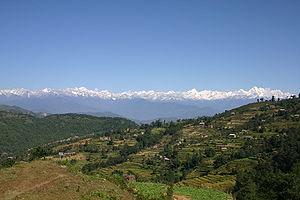
La vallée de Katmandou se situe dans la région centre-orientale du Népal, à l'altitude moyenne de 1 350 mètres, et couvre une superficie d'environ 600 kilomètres carrés. Elle comprend la capitale du pays, Katmandou, une des trois anciennes villes royales de la vallée avec Patan, qui jouxte Katmandou au sud de la rivière Bagmati, et Bhaktapur, à une quinzaine de kilomètres à l'est.